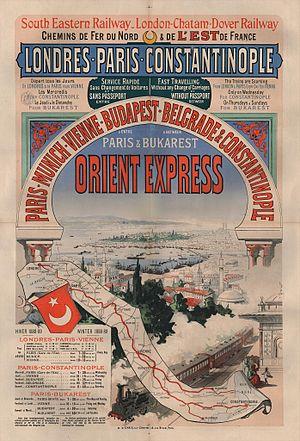
Publicité d'époque de l'Orient-Express
Entre 1870 et la Première Guerre mondiale, l'Europe connaît une vague d'innovation exceptionnelle faisant suite à un siècle de poussée technologique. Cette synthèse créative, facilement perceptible par les contemporains, reste un tournant historique important dont l'ampleur n'est pas sans rappeler les bouleversements observés à la Renaissance. C'est l'époque de la foi dans le progrès, l'âge d'or des expositions universelles, de l'entrepreneuriat populaire et de l'internationalisation avant l'heure. Dans ce contexte de prospérité économique, la France et la ville lumière jouent un rôle particulier que viendront bientôt ruiner les deux guerres mondiales. Cette période d'expansion dans un climat d'insouciance, qui sera plus tard qualifiée de Belle Époque, est un tournant décisif vers la modernité.
L'Orient-Express est un train de luxe créé par la Compagnie internationale des wagons-lits qui, depuis 1883, assure la liaison entre Paris, Vienne, ainsi que Venise, à partir de 1919, et Constantinople, desservant plusieurs capitales de nations européennes. Dans les années 1920, avec des artistes-décorateurs comme René Prou ou bien René Lalique, le style « Orient-Express » atteignit son apogée. C'est après plusieurs changements d'itinéraire, deux guerres et enfin par l'abaissement continu de son prestige pendant la Guerre froide, que le service quotidien Direct-Orient-Express vers Istanbul et Athènes cessa en 1977, vaincu par la faiblesse de sa vitesse commerciale due aux interminables arrêts douaniers dans les pays communistes traversés, ainsi qu'à l'état obsolète de leurs réseaux, et malmené par la concurrence grandissante de l'aviation de masse.